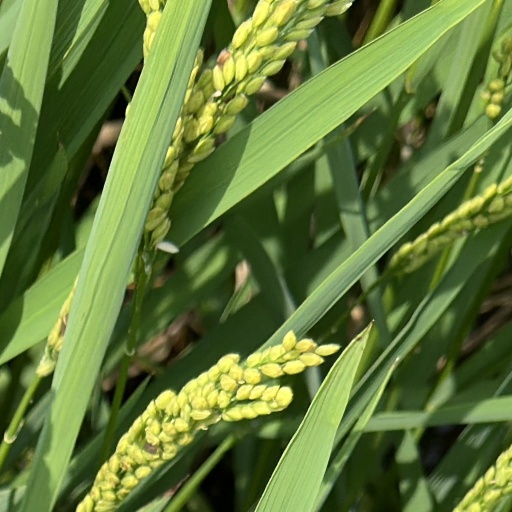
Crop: rice